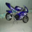
Label: motorcycle